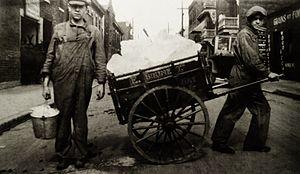
Livreurs de glace à Saint-Henri, Montréal (Québec, Canada). Avant l'arrivée du réfrigérateur on taillait la glace sur le fleuve et on l'entreposait dans un hangar au frais dans le brin de scie. L'été on la livrait aux résidents comme ici dans ce quartier populaire du Sud-Ouest de Montréal.
Saint-Henri est un quartier de l'arrondissement du Sud-Ouest de la ville de Montréal. Le quartier Saint-Henri est délimité à l'est par l'avenue Atwater, au sud par le canal de Lachine, à l'ouest par l'autoroute 15 et au nord par les quartiers de Notre-Dame-de-Grâce et la ville de Westmount.